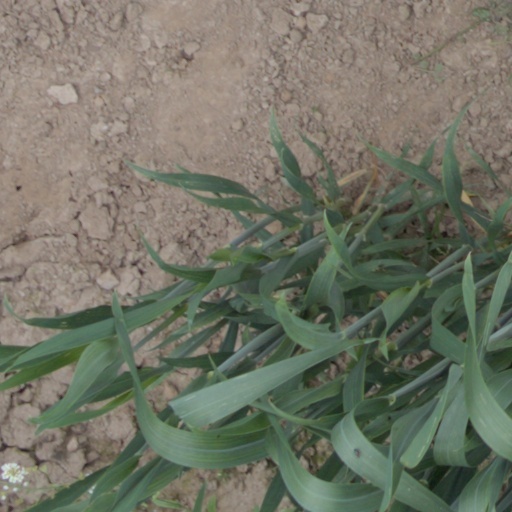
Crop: wheat